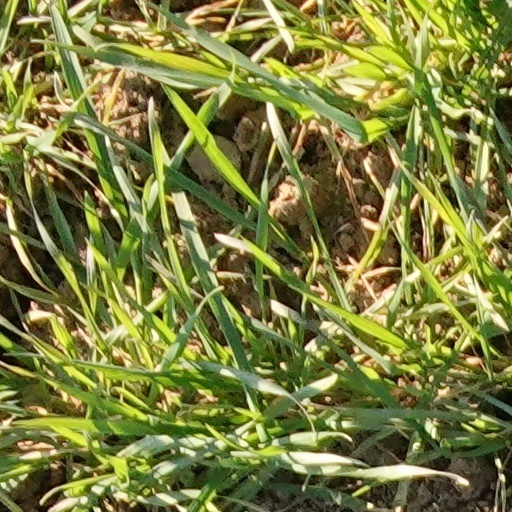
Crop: wheat